Tewkesbury Abbey

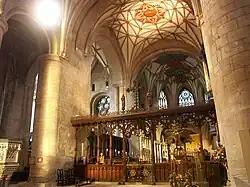
The chancel and decorated vault

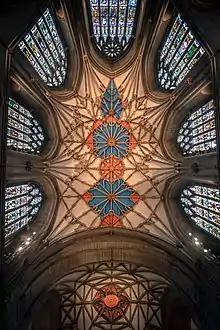
View of the decorated ceiling above the choir

The abbey's 17th-century organ – known as the Milton Organ – was originally made for Magdalen College, Oxford, by Robert Dallam. After the English Civil War it was removed to the chapel of Hampton Court Palace, where the poet Milton may have played it. It came to Tewkesbury in 1737. Since then, it has undergone several major rebuilds. A specification of the organ can be found on the National Pipe Organ Register.